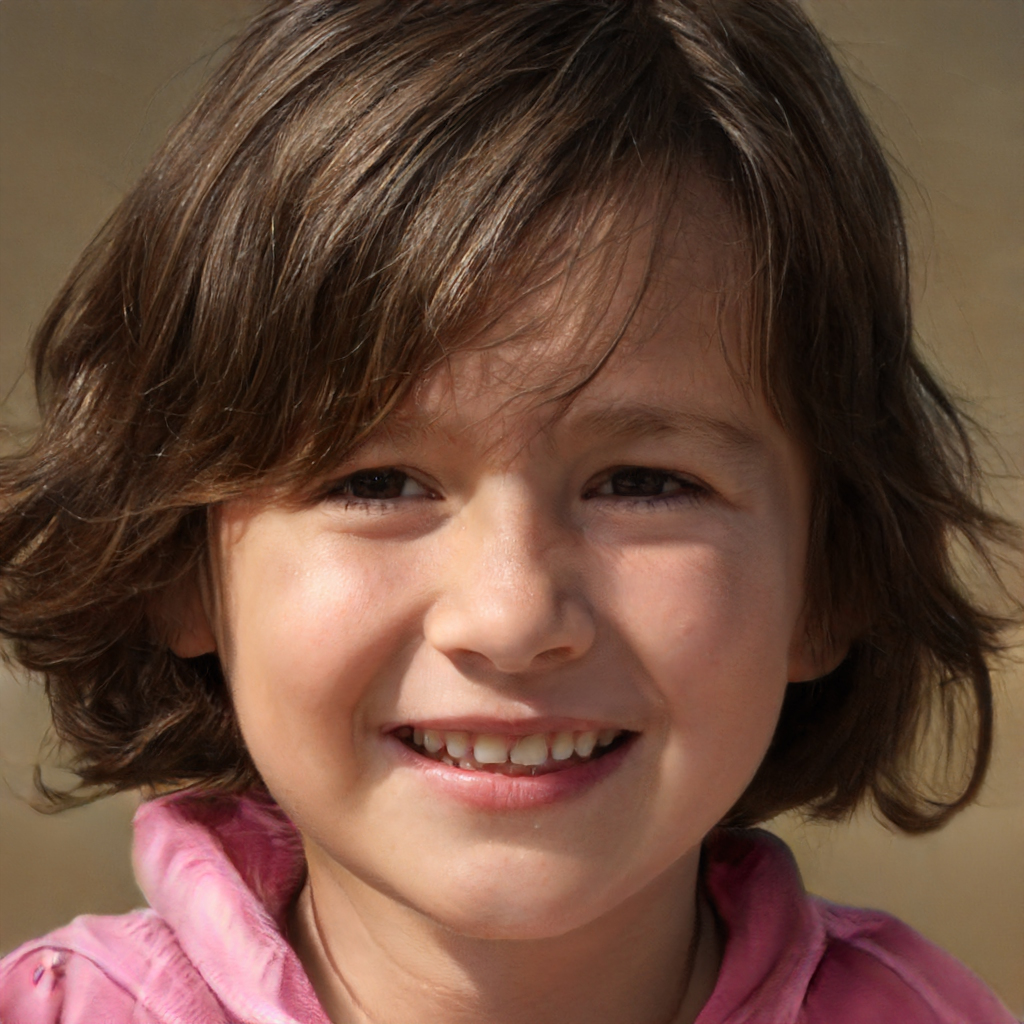
Gender: Female